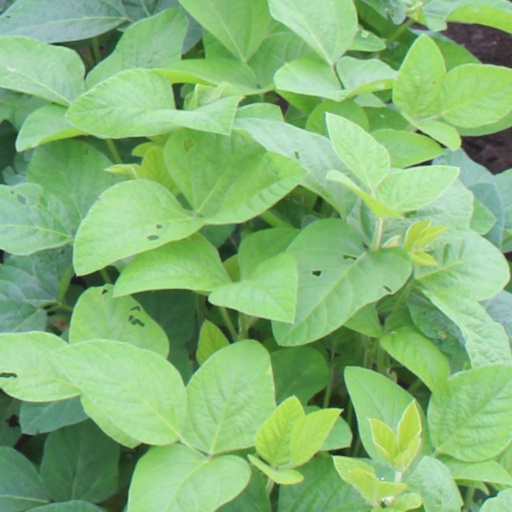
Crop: soybean